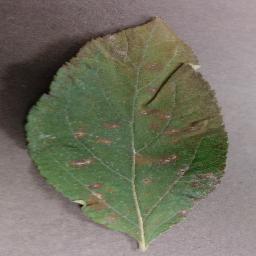
Label: Apple___Cedar_apple_rust